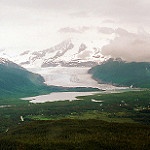
Label: glacier